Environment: lab
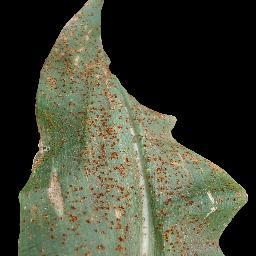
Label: common_rust